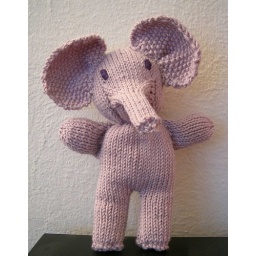
The elephant from the pattern, &amp;quot;Lovable Toys&amp;quot; by Joelle Hoverson, in the book Last-Minute Knitted Gifts